Kingdom of Sweden (800–1521)

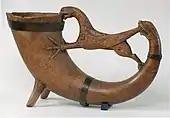
Swedish Middle Ages drinking horn.

Until the 9th century, the Scandinavian people lived in small Germanic kingdoms and chiefdoms known as petty kingdoms. These Scandinavian kingdoms and their royal rulers are mainly known from legends and scattered continental sources as well as from runestones. The Scandinavian people appeared as a group separate from other Germanic nations, and at this time there was a noticeable increase in war expeditions (Viking raids) on foreign countries, which has given the name Viking Age to this period. At this time the seas were easier to travel than Europe's inland forests, and the wild buffer regions that separated the kingdoms of the time were known as marches.